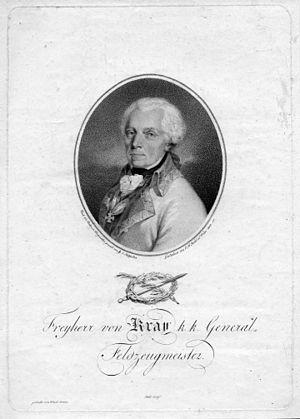
portrait gravé